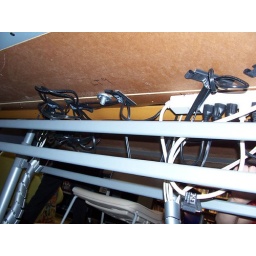
Not the best cable management under a computer desk in the teen room